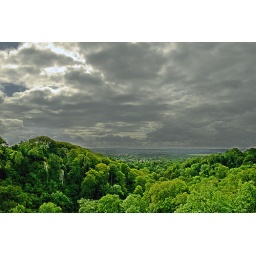
A wild sky over a green valley